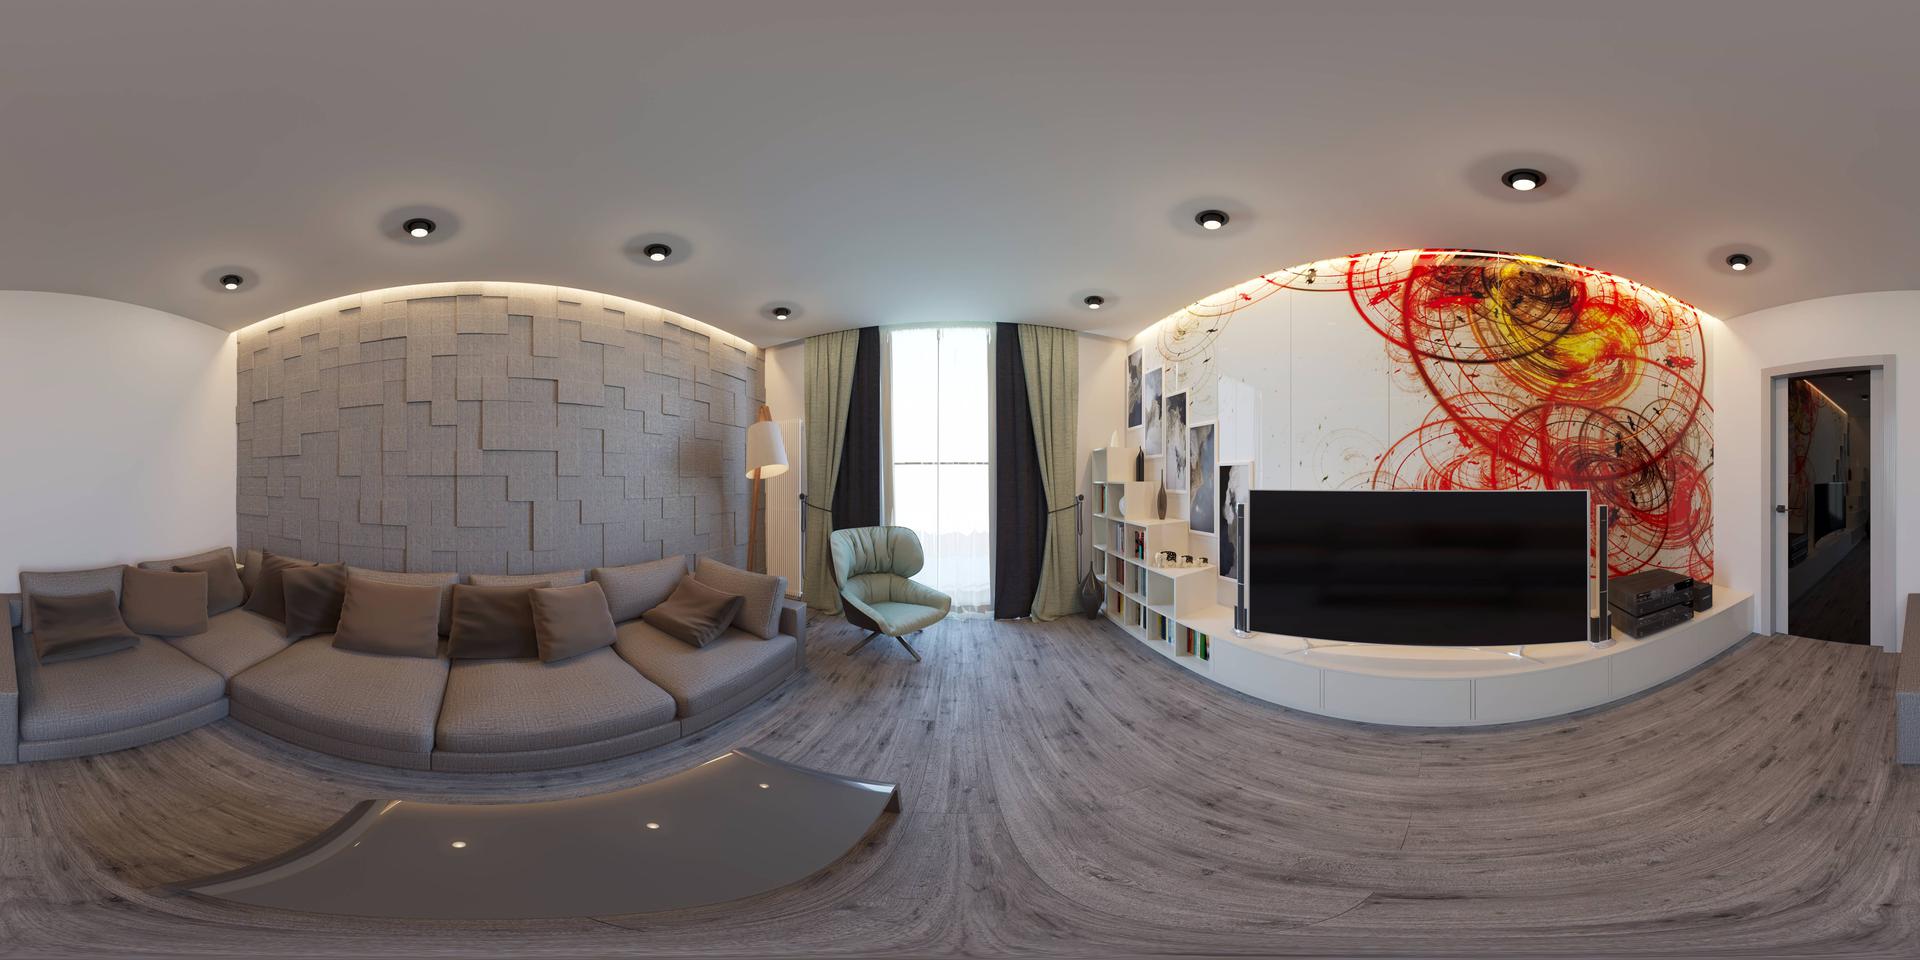
Referred object: the green armchair by the window

Referred object: the large flat-screen TV

Referred object: the armchair opposite the sofa